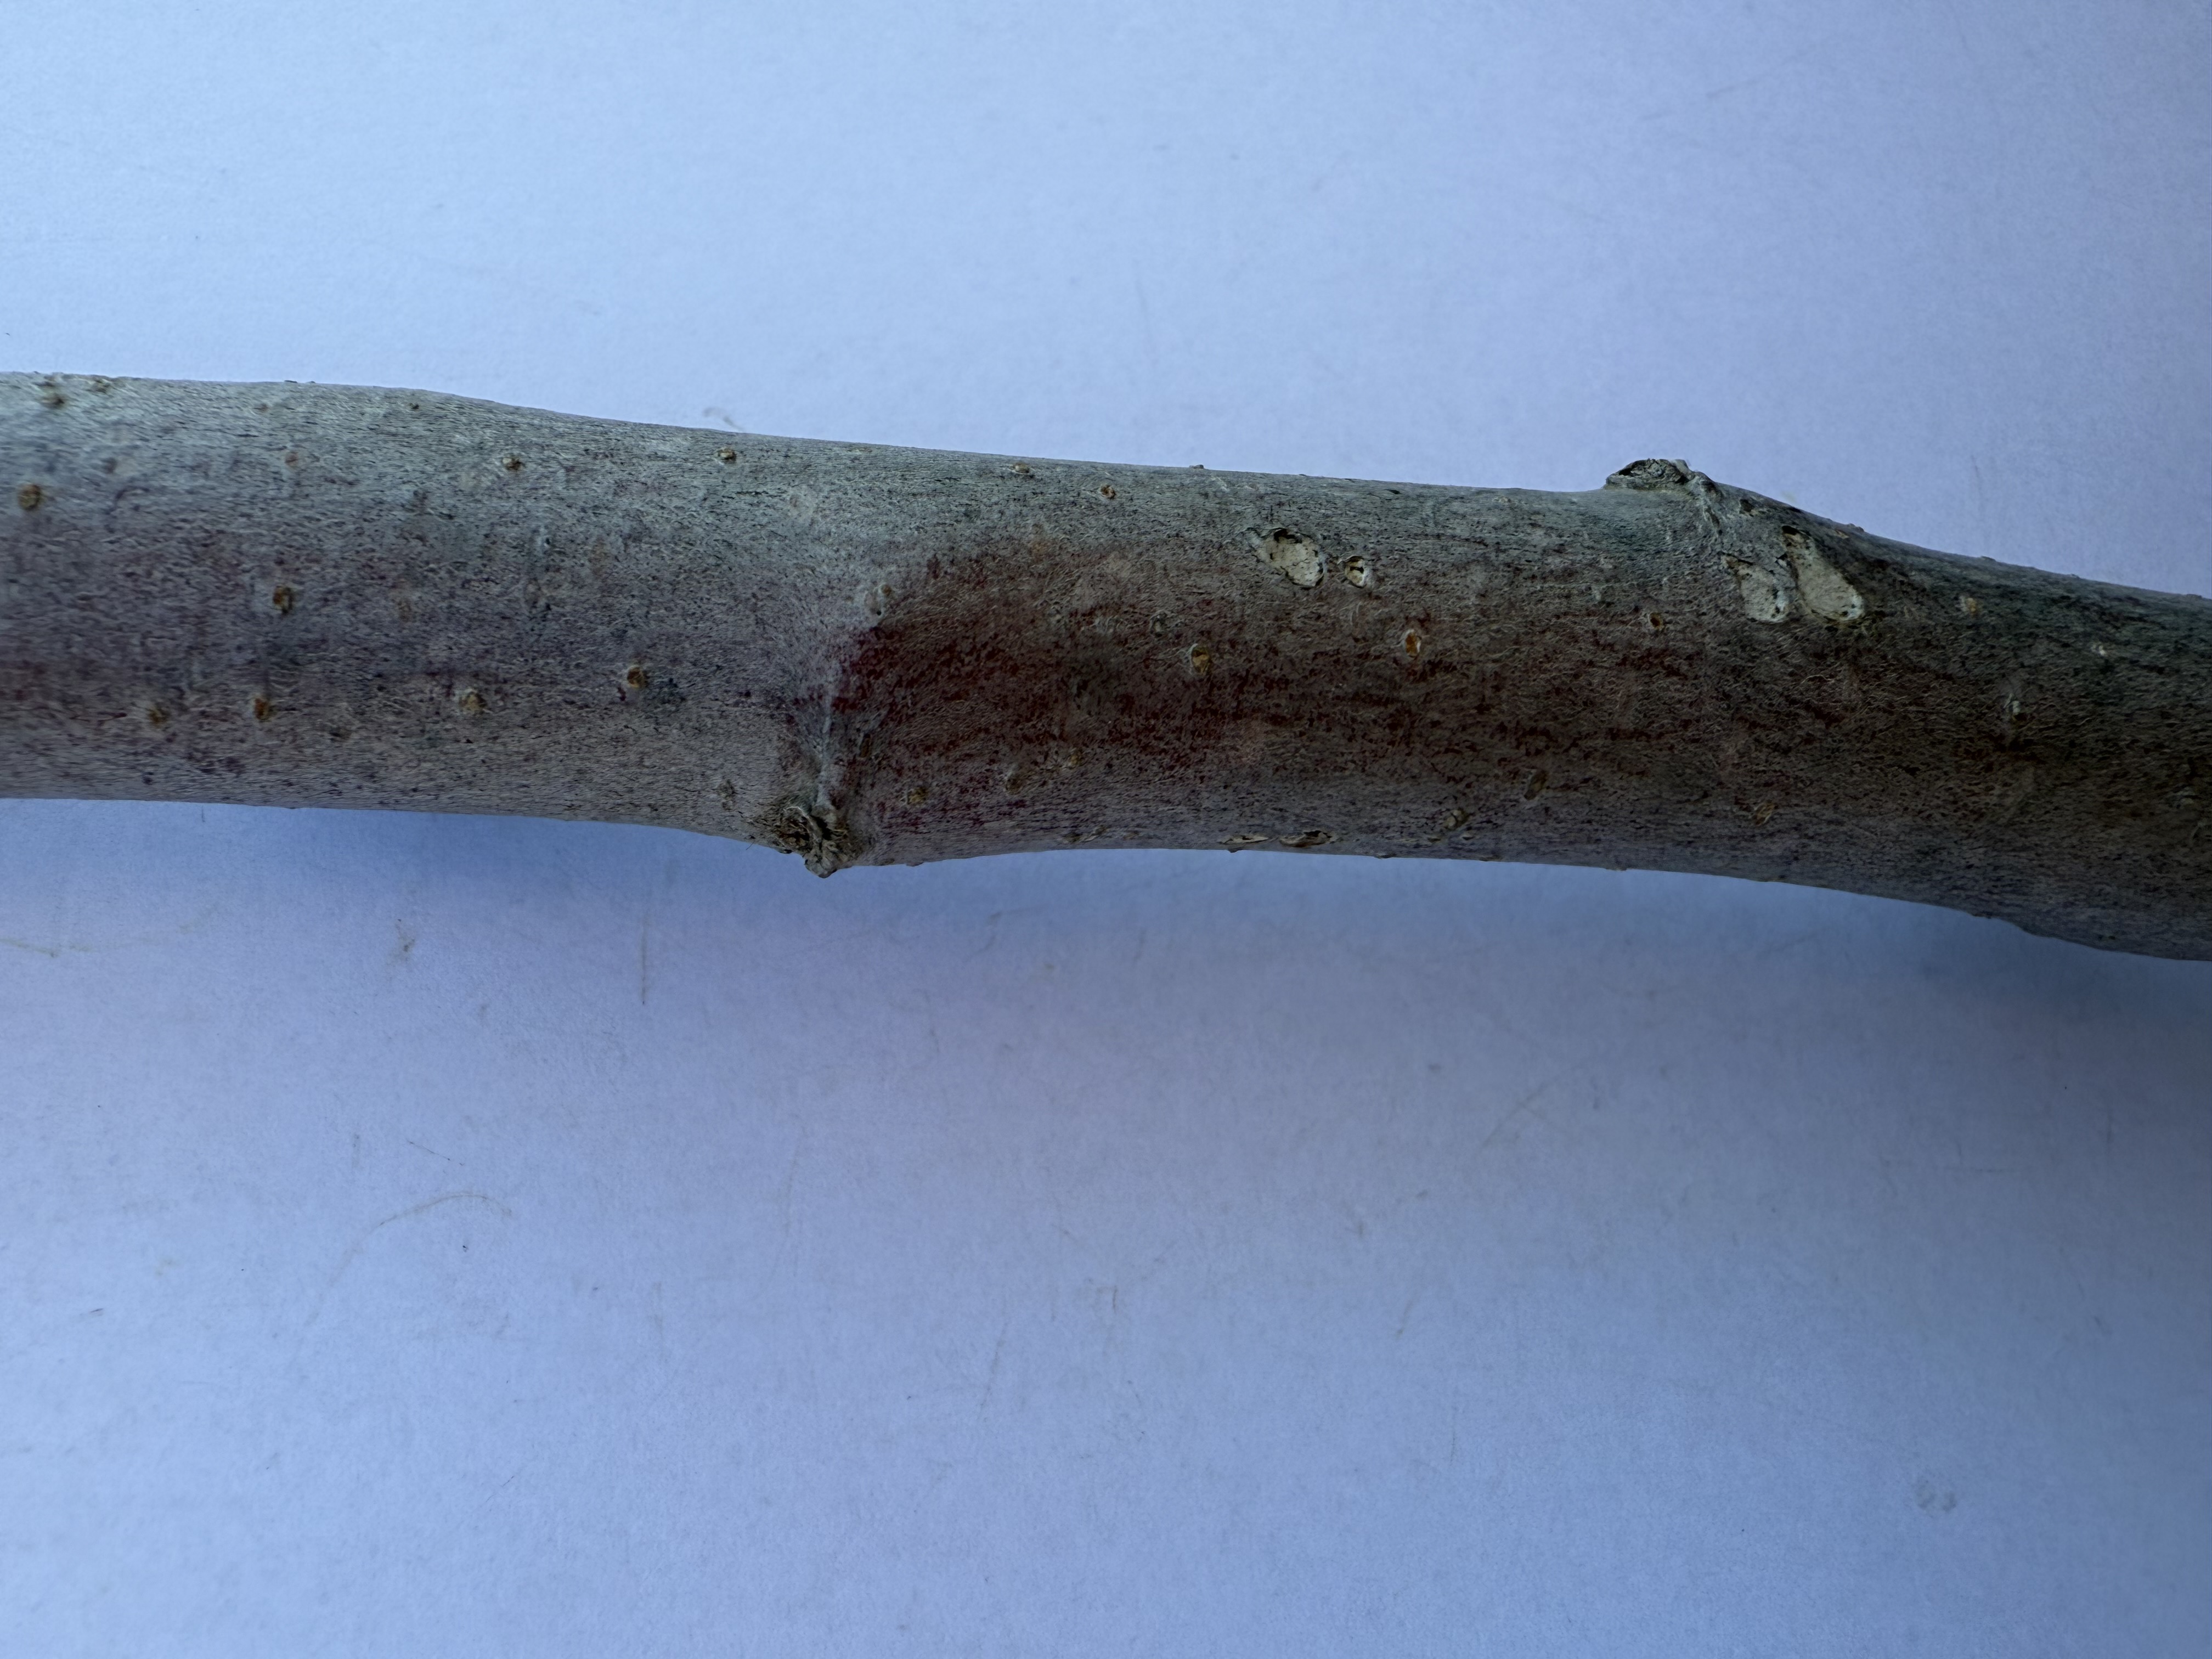
Variety: Granny Smith Apple